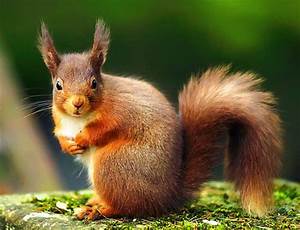
Label: scoiattolo